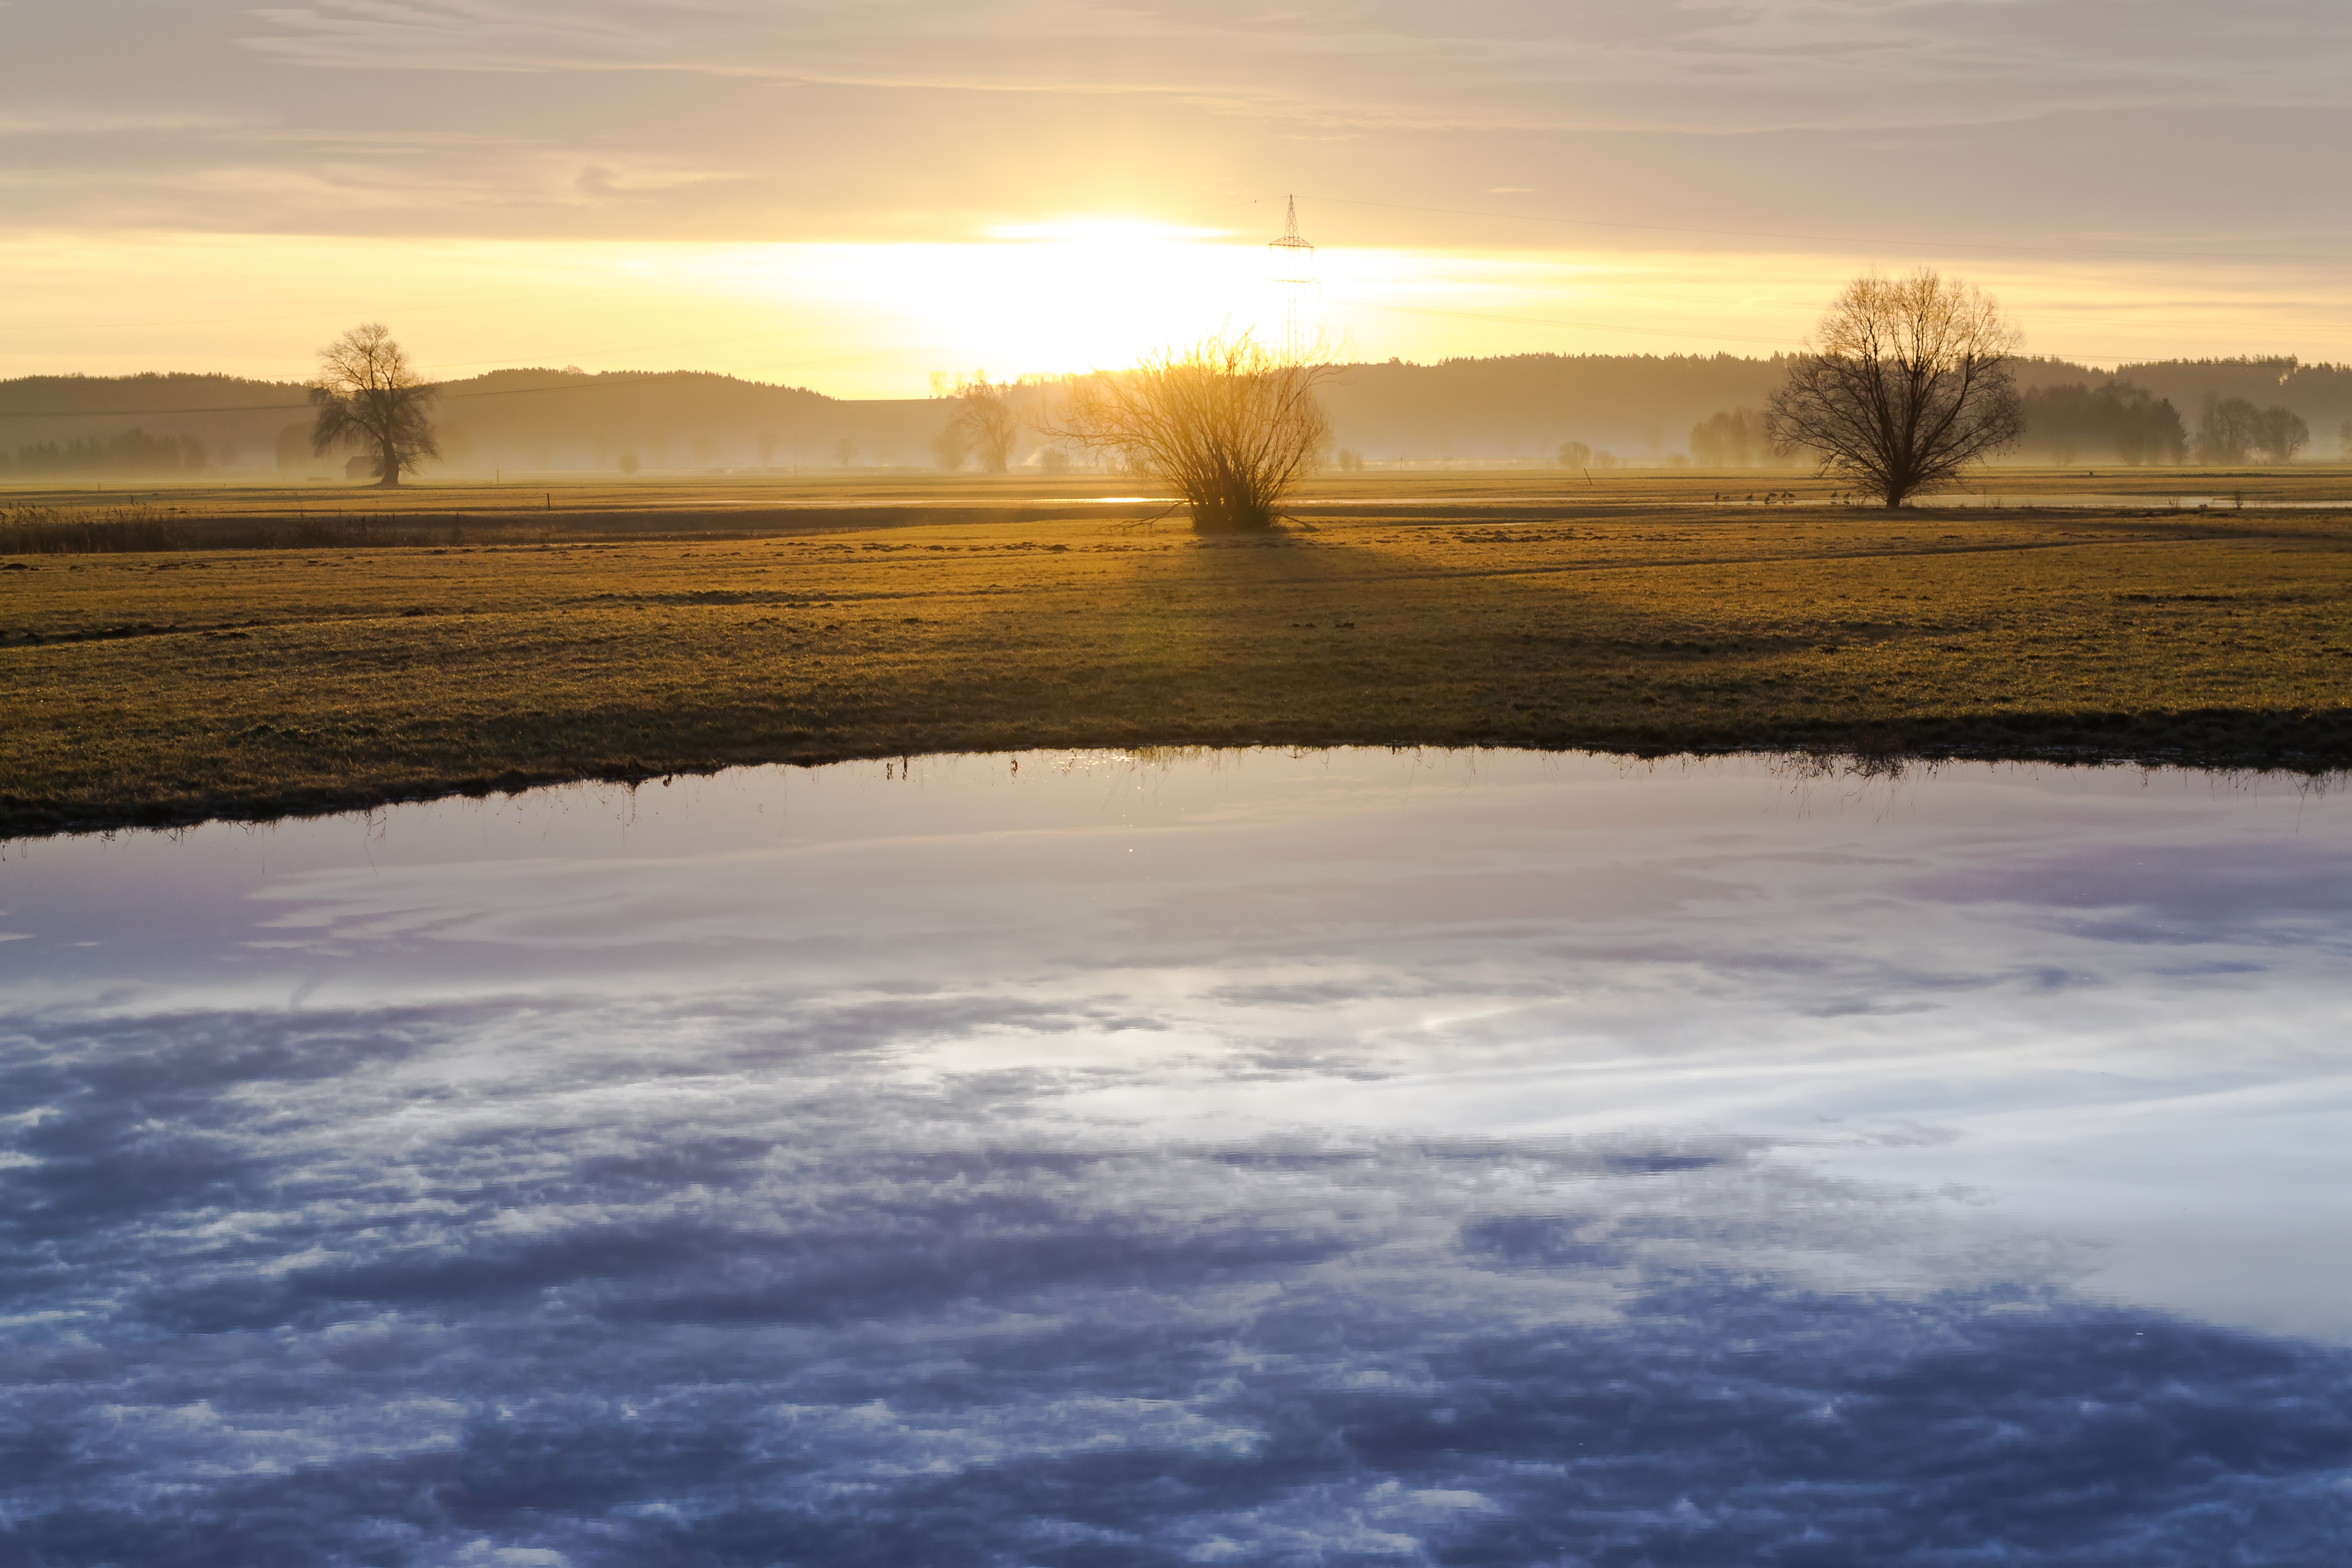
landscape, sea, tree, water, nature, horizon, marsh, snow, winter, light, cloud, sky, sun, sunrise, sunset, mist, sunlight, morning, shore, lake, dawn, atmosphere, river, dusk, evening, reflection, weather, blue, yellow, heat, plain, trees, wetland, germany, loch, waters, mirroring, morgenstimmung, natural environment, atmospheric phenomenon